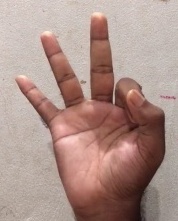
ASL sign: 9